Thomas Fire

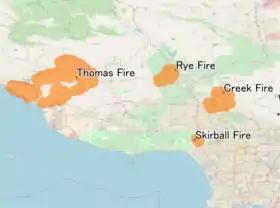
Map of the Thomas Fire and adjacent fires

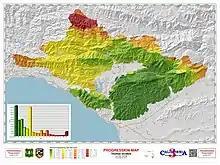
Progression of the Thomas Fire, by December 25, 2017

The Thomas Fire was a massive wildfire that affected Ventura and Santa Barbara Counties, and one of multiple wildfires that ignited in Southern California in December 2017. It burned approximately before being fully contained on January 12, 2018, making it the largest wildfire in modern California history at the time. It was surpassed by the Ranch Fire, part of the Mendocino Complex, in August 2018. The fire is currently the eighth-largest wildfire in modern California history, as of 2025. The fire was officially declared out on June 1, 2018, after more than two months in which no hotspots were detected. The Thomas Fire destroyed at least 1,063 structures, while damaging 280 others; and the fire caused over $2.2 billion (2018 USD) in damages, including $230 million in suppression costs, becoming the seventh-most destructive wildfire in state history at the time. As of August 2020, the Thomas Fire is California's tenth-most destructive wildfire. Ventura's agriculture industry suffered at least $171 million in losses due to the Thomas Fire.